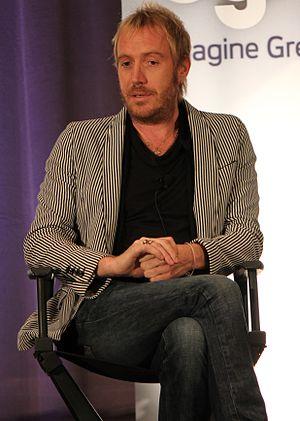
Rhys Ifans est un acteur britannique, né le 22 juillet 1967 à Haverfordwest.